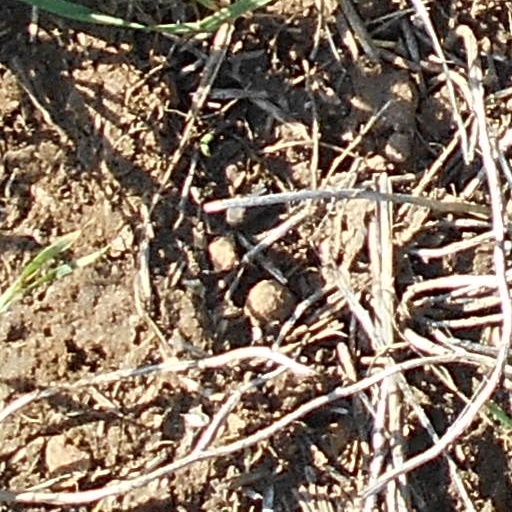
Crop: wheat